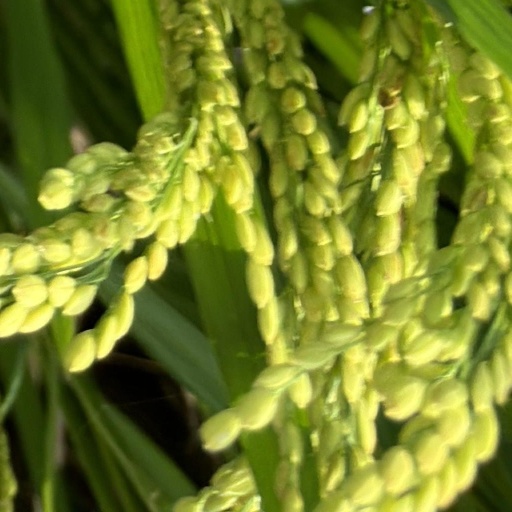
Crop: rice